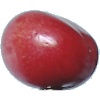
Label: Cherry 2